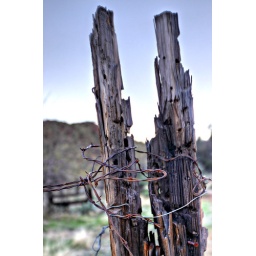
Weathered wood, rusty barbed wire, and a blue sky in the desert-- a winning combination to my eye.